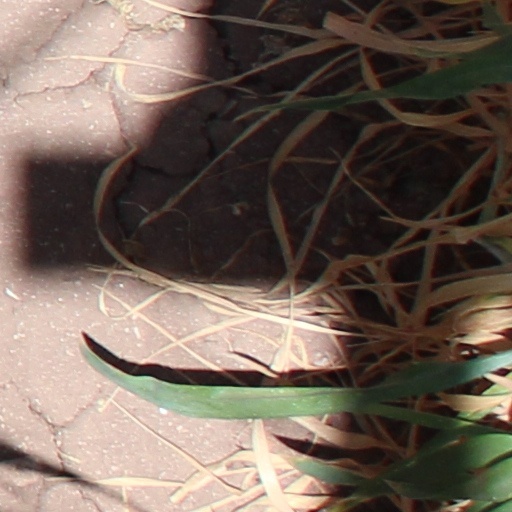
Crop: wheat